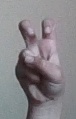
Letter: toot